American Orthodox Catholic Church

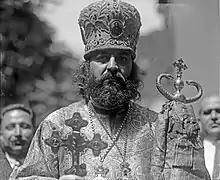
Aftimios Ofiesh in 1922

The establishment of the church inspired a reactionary movement against it; at that time, the Russian Orthodox Church Outside Russia (ROCOR) still viewed itself as the ROGCCA's rightful canonical authority. On March 31, 1927, the Synod of Bishops of the ROCOR decided to release Metropolitan Platon from the administration of the North American diocese and prohibit him from serving within its area. The reasons for this were that Metropolitan Platon—who was appointed to put things in order in North America—further confused them.